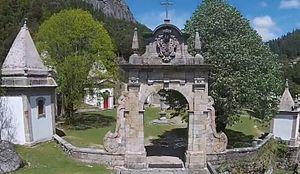
Santuario-de-Nossa-Senhora-da-Peneda
Le sanctuaire Notre-Dame de Peneda, en portugais Nossa Senhora da Peneda, est un sanctuaire catholique, dédié à la Sainte Vierge sous le vocable de Notre-Dame de Peneda, dans le district de Viana do Castelo.